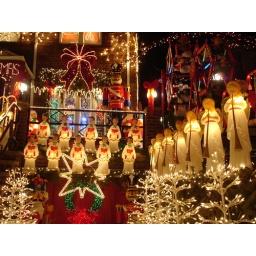
My favourite house in Dyker Heights, with old school plastic scultures, incandescent bulbs, and repetition.